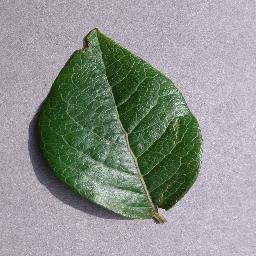
Label: Blueberry___healthy